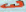
Number: 3